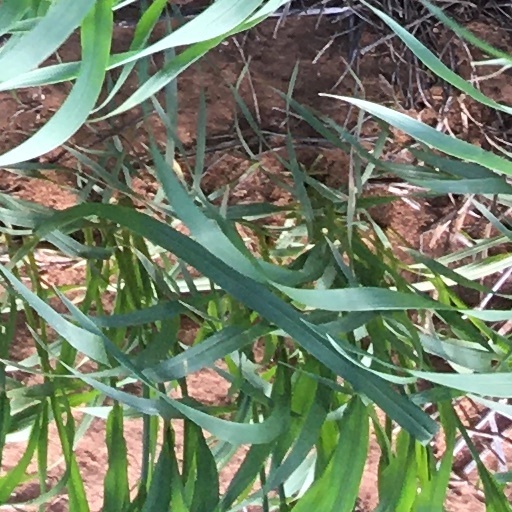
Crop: wheat